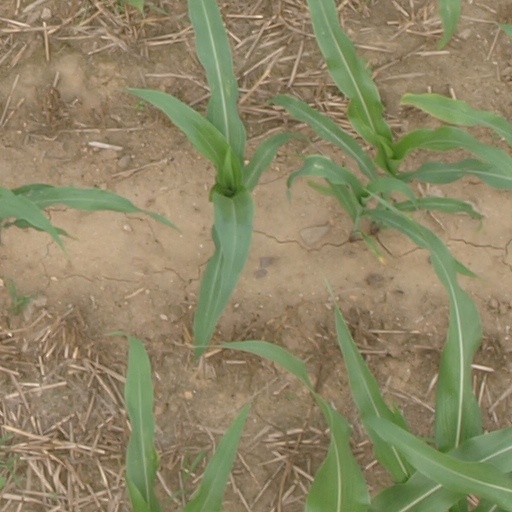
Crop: maize; corn